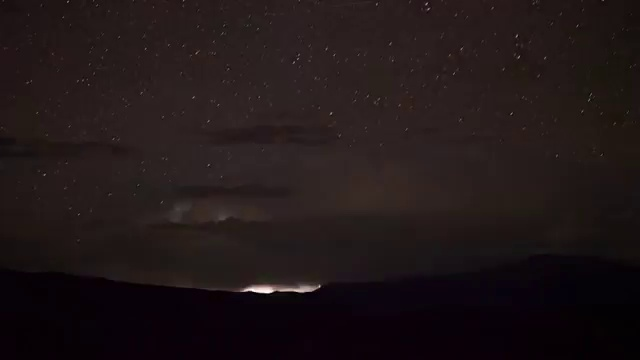
Fire: no
Smoke: no